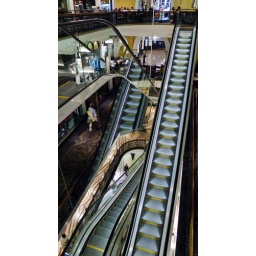
the queens victoria building in central sydney has just installed these new escalators to encourage people to leave the ground floor